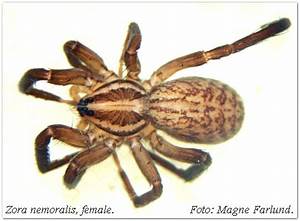
Label: ragno